Edgar Wallace

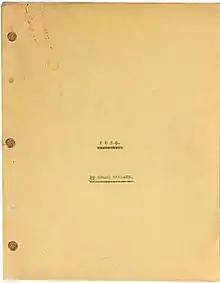
The cover of the original 1932 screenplay for the film "King Kong" by Edgar Wallace entitled "Kong".

Unable to find any backer for his first book, Wallace set up his own publishing company, Tallis Press, which issued the sensational thriller "The Four Just Men" (1905). Despite promotion in the "Mail" and good sales, the project was financially mismanaged, and Wallace had to be bailed out by the "Mail" proprietor Alfred Harmsworth, who was anxious that the farrago might reflect badly on his newspaper. Problems were compounded when inaccuracies in Wallace's reporting led to libel suits being brought against the "Mail". Wallace was fired in 1907, the first reporter ever to be fired from the paper, and he found no other paper would employ him, given his reputation. The family lived continuously in a state of near-bankruptcy, Ivy having to sell her jewellery for food.